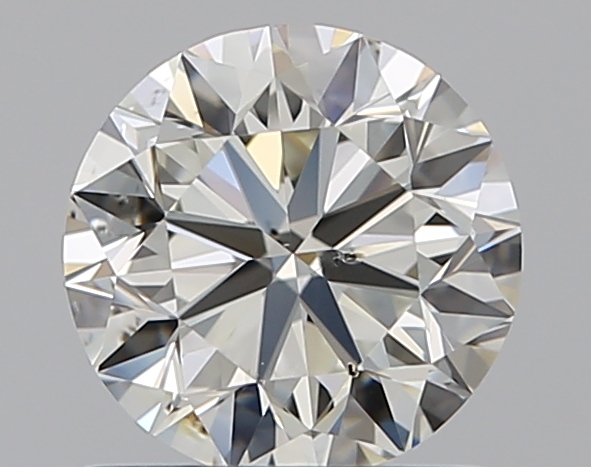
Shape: round
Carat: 0.9
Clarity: SI1
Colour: J
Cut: VG
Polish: EX
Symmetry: EX
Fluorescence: F
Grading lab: GIA
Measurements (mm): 6 x 6.04 x 3.84